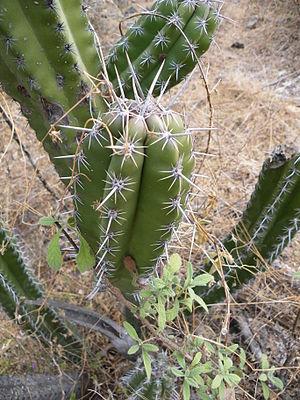
Escontria chiotilla est une espèce de la famille des Cactaceae.